Australia in World War II

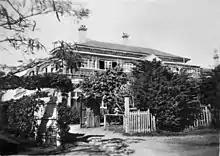
Central Bureau's headquarters building at Ascot in Brisbane

Australia developed large intelligence services during the war. Prior the outbreak of war the Australian military possessed almost no intelligence gathering facilities and was reliant on information passed on by the British intelligence services. Several small signals intelligence units were established in 1939 and 1940, which had some success intercepting and deciphering Japanese transmissions before the outbreak of the Pacific War.